Suburban multiple unit

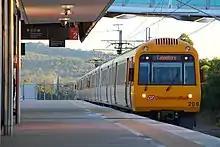
An SMU 200 (SMU208)

The SMU200 series were introduced in 1994 due to a rollingstock shortage after an increase in demand. They were the first new trains since the EMU deliveries ended in 1989. Twelve were built by Walkers Limited, Maryborough with electrical equipment supplied by ABB. The trains are numbered SMU201-SMU212. The first entered service on 16 August 1994.